2009 ban of Hungarian President from Slovakia

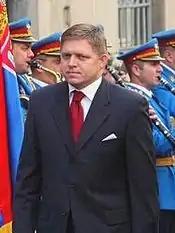
Robert Fico, Prime Minister of Slovakia.

Slovak Prime Minister Robert Fico said on August 19 that he could not prevent Sólyom from entering the country and sent a letter to the Hungarian embassy warning of potential security risks, saying that his Direction – Social Democracy party government would not prevent extremists of the nationalist Slovenská pospolitosť (Slovak Brotherhood) from going there to demonstrate.